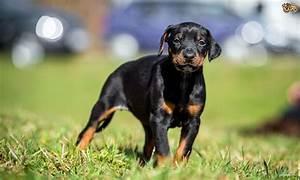
dog